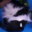
Label: skunk